Kapa o Pango

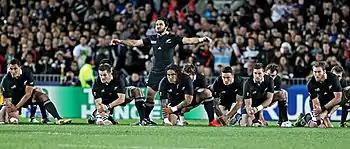
Piri Weepu leading "Kapa o Pango" in 2011

Since the introduction of "Kapa o Pango" in 2005, the following ten players have led the performance a total of 98 times: